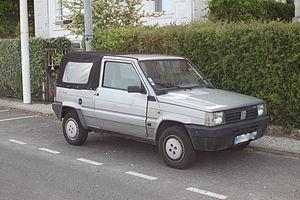
Panda Côte Sauvage 1980.
La Fiat Panda est une automobile de la catégorie des mini citadines, du constructeur italien Fiat, produite de 1980 à 2003.